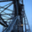
Label: bridge